Francesco Somaini

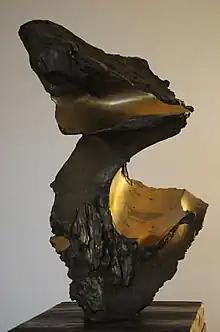
Francesco Somaini, "Verticale III. Assalonne", 1959, bronzo con lucidi su base lignea

Francesco Somaini (6 August 1926 – 19 November 2005) was an Italian sculptor.